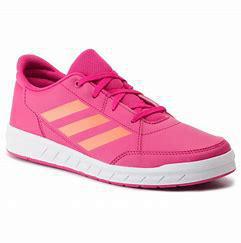
Brand: Adidas
Model: Altasport